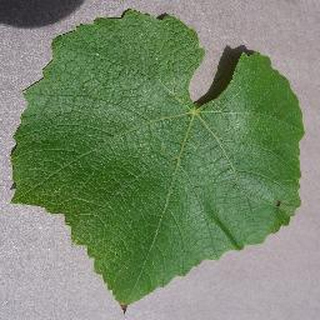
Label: healthy_grape